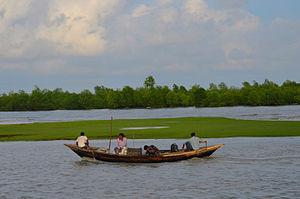
Le Meghna est un fleuve du Bangladesh, qui est « né » de l'union du Gange et du Brahmapoutre et d'autres affluents pour se jeter dans le golfe de Bengale.